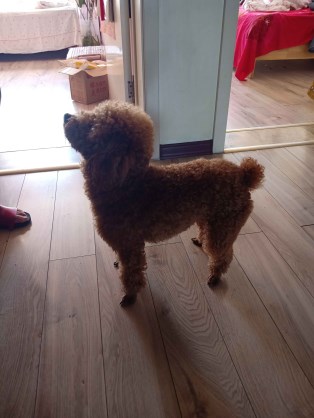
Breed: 7449-n000128-teddy